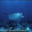
Label: ray